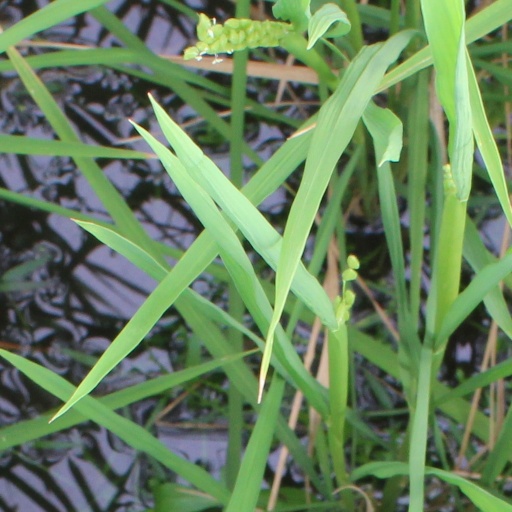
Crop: rice